Military chaplain

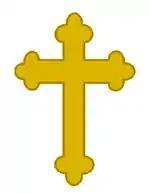
Catholic military chaplain badge of the Brazilian army

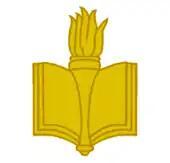
Protestant military chaplain badge of the Brazilian army

The Brazilian constitution in its article, 5-VII, guarantees religious assistance in civil or military institutions of collective detention, such as prison, hospital or any other institution. The Brazilian government hires a chaplain for every two thousand soldiers of a religion.